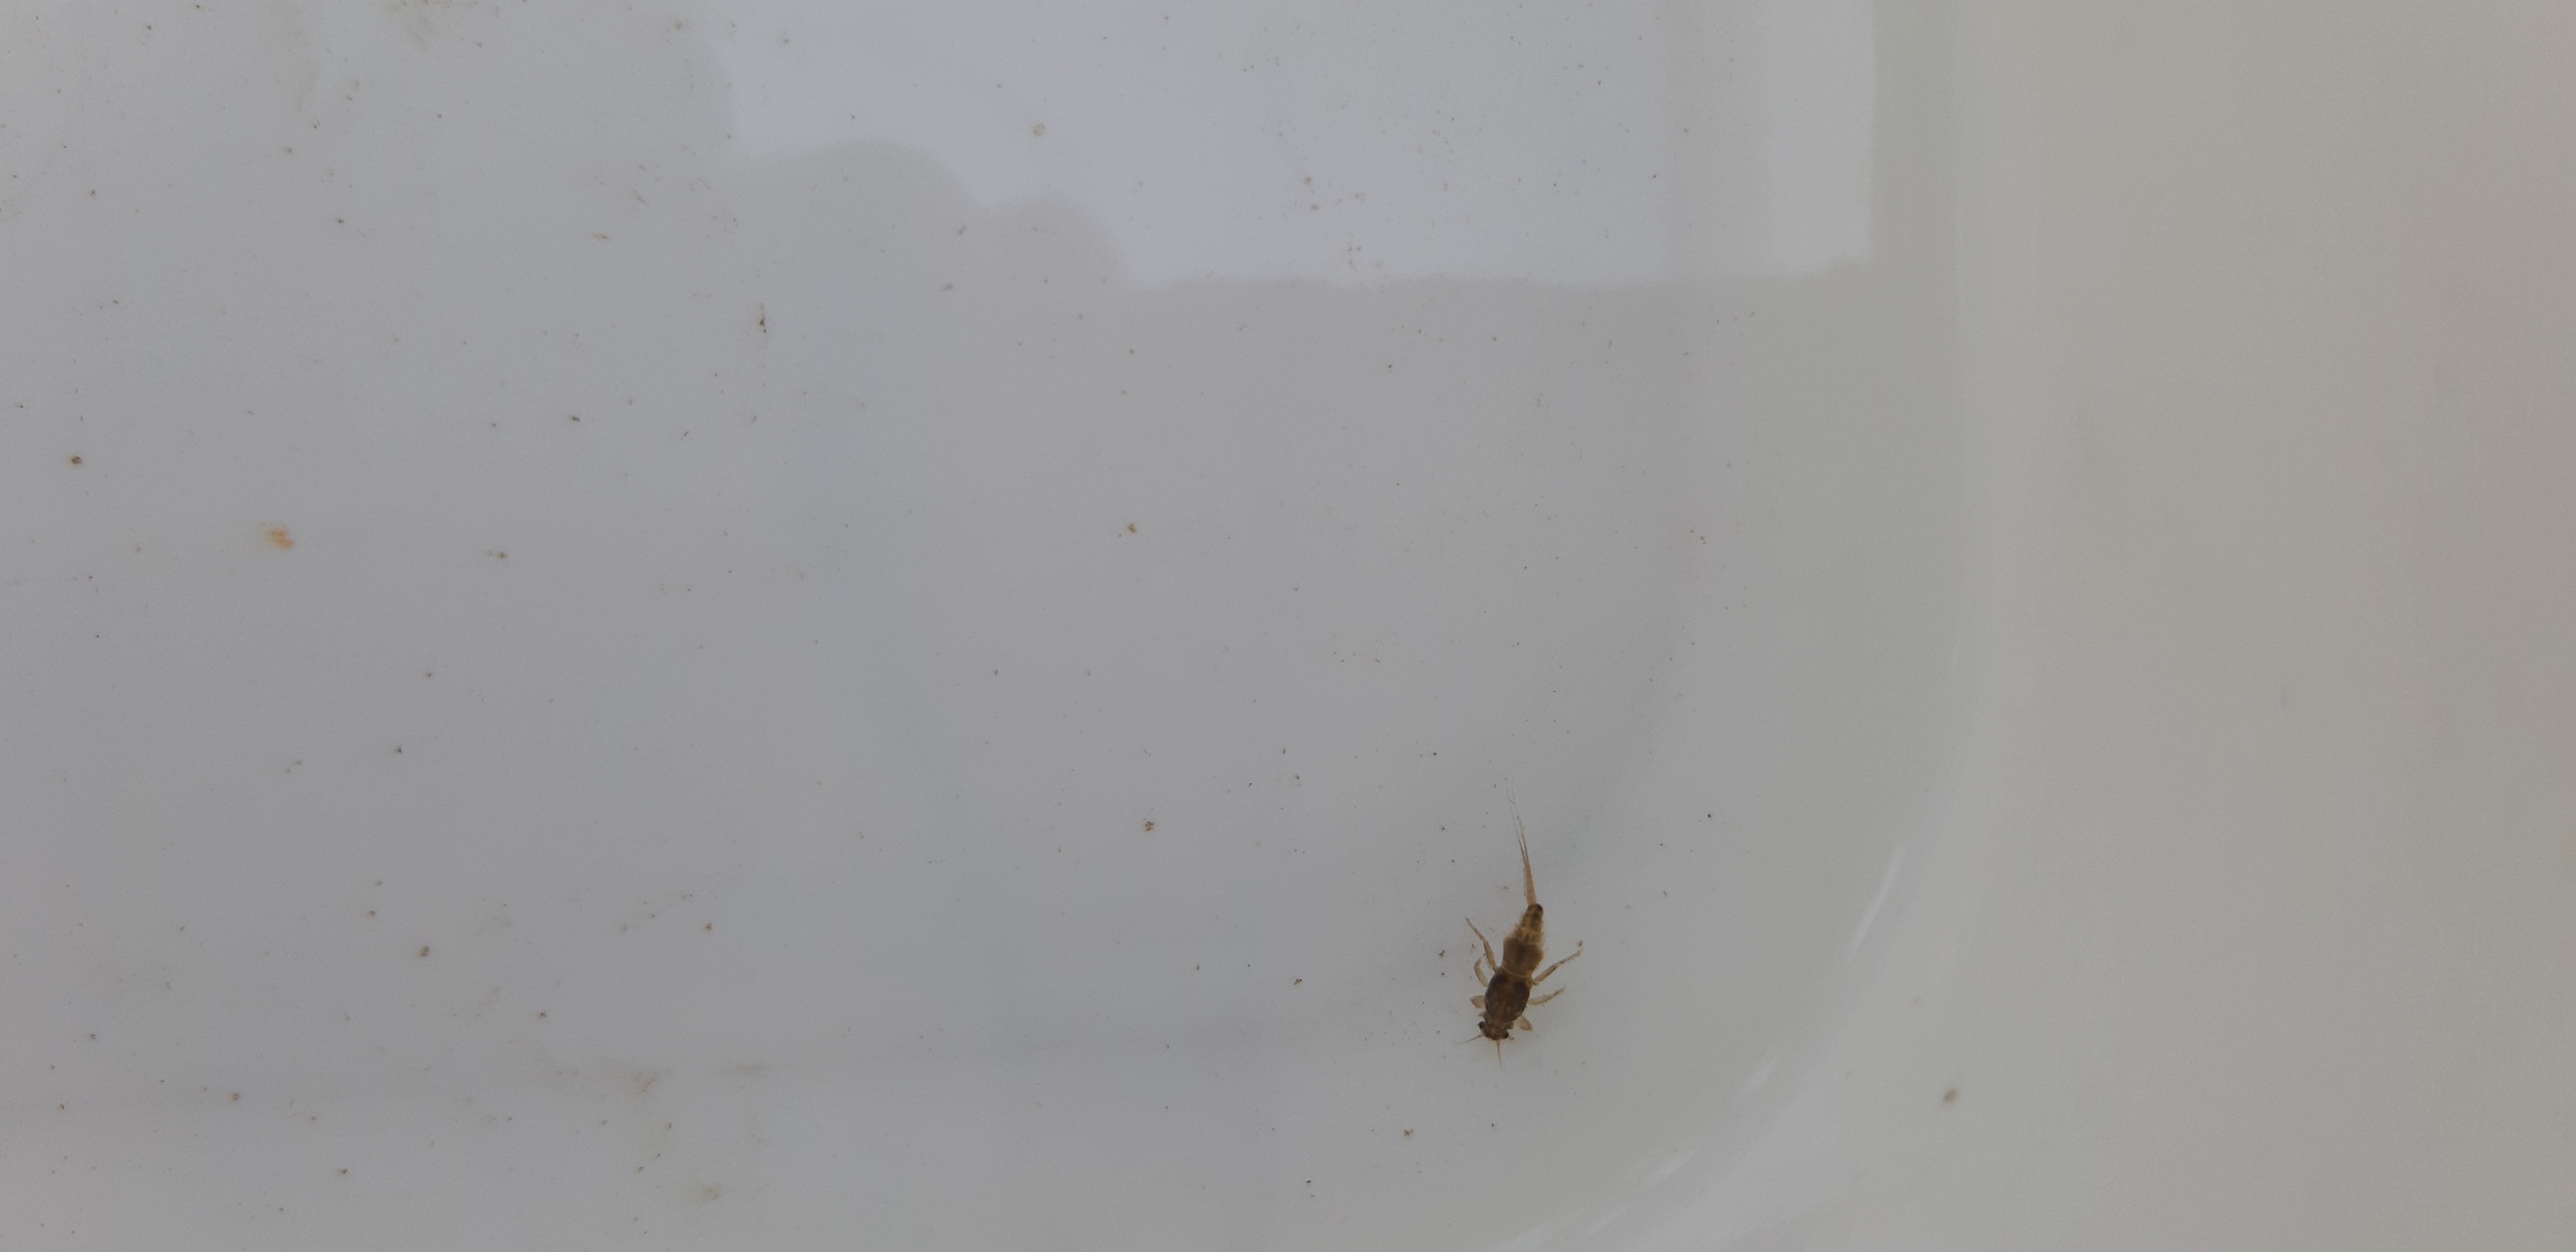
Macroinvertebrate group: other_mayflies